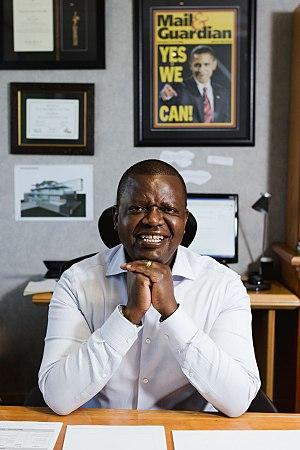
Trevor Vusumuzi Ncube, né le 9 septembre 1962, est un entrepreneur et un patron de presse zimbabwéen, qui vit maintenant en Afrique du Sud et publie dans les deux pays. En tant que patron de presse, il a constitué un groupe de presse indépendant. Il est persuadé de l’importance de maintenir une presse libre et indépendante dans son pays natal.